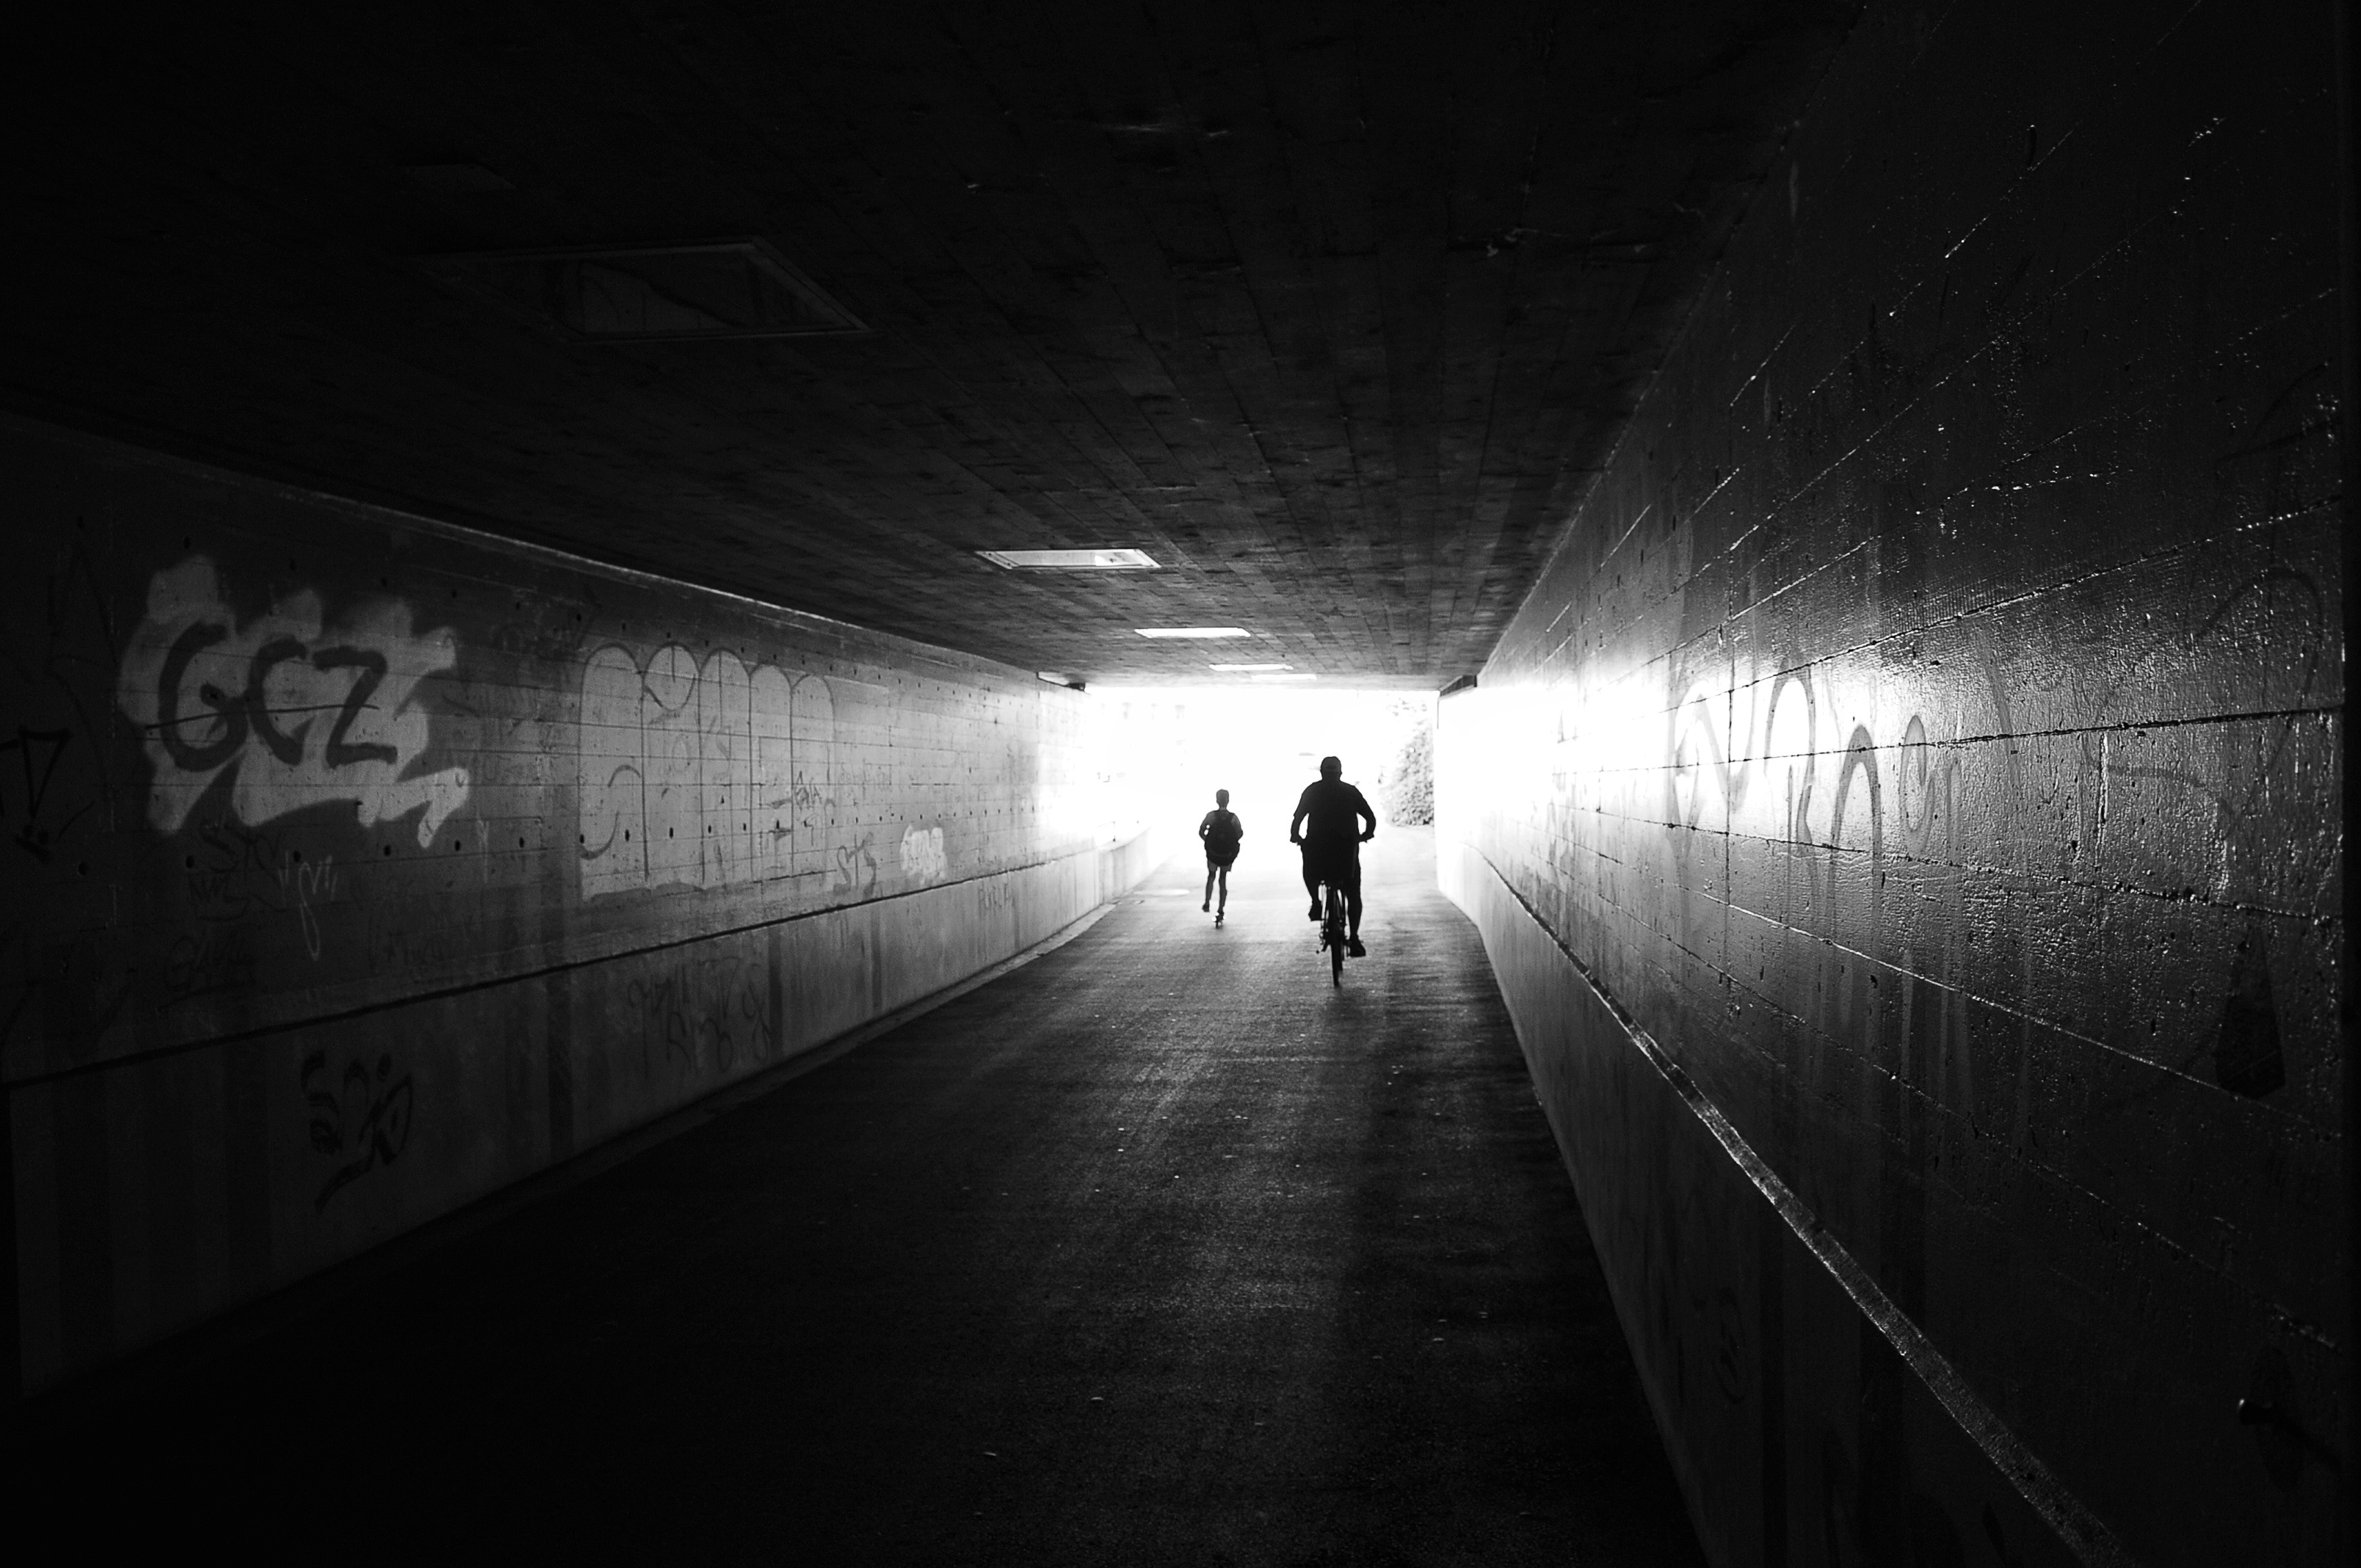
silhouette, light, black and white, people, white, street, night, photography, sunlight, city, urban, tunnel, line, shadow, darkness, nikon, black, monochrome, lighting, streetphotography, bw, 2016, symmetry, snapshot, streetart, ch, schweiz, switzerland, strasse, zurich, blancoynegro, schwarzundweiss, shape, strassenfotografie, streetlife, thomas8047, onthestreets, iamnikon, d300s, blackandwithe, zrigrafien, streetartstreetlife, stadtzrich, gcz, fussballclub, grasshopperclubzrich, urbanarte, monochrome photography, film noir